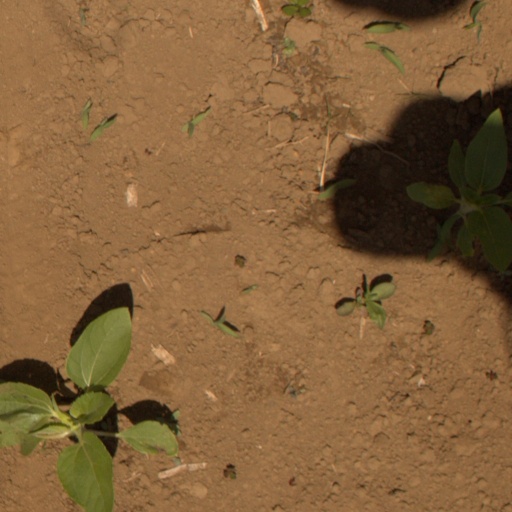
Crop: Jerusalem artichoke